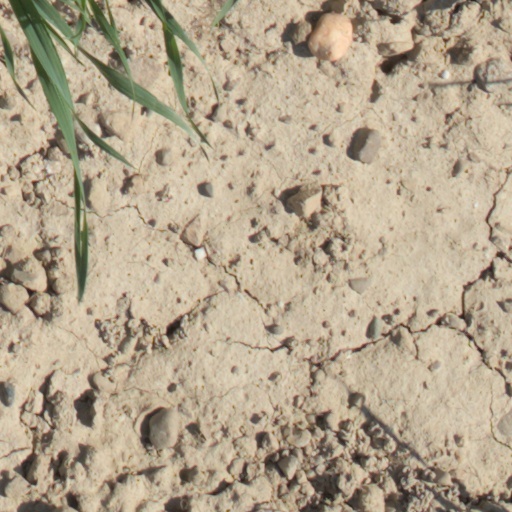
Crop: wheat